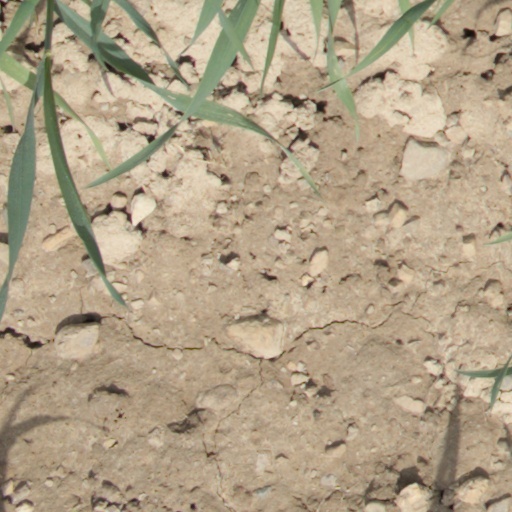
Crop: wheat